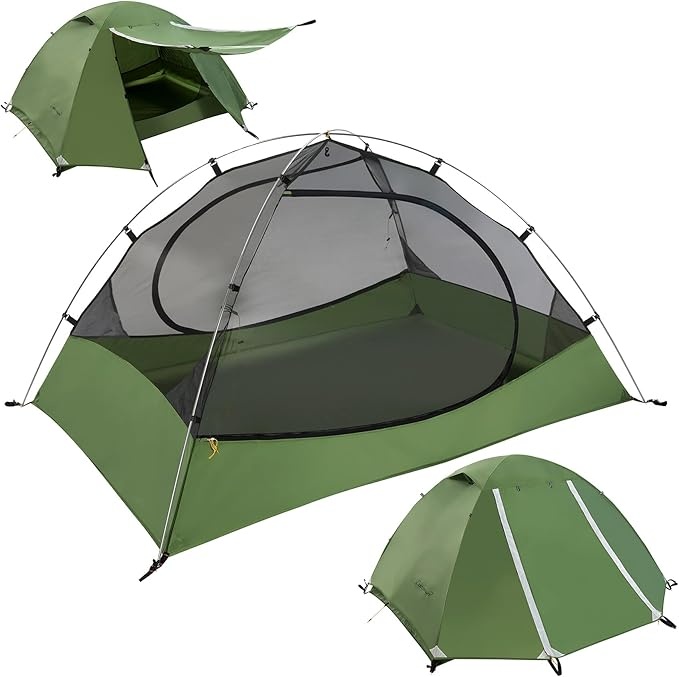
Clostnature Polaris Lightweight Backpacking Tent - 1/1.5/2/3/4/6 Person Ultralight Waterproof Camping Tent, 3 Season Large Size Easy Setup Tent for Family, Outdoor, Hiking and Mountaineering
About This Polyester Imported WATERPROOF & LONG-LASTING: Polyester rain fly & groundsheet & bathtub with PU 5000 coating is firmer than you expected. Weatherproof material with factory-sealed seams keeps you dry and comfortable in all season&all weather condition! Better material but more affordable! You really need an appropriate lightweight 2 person tent for backpacking! LARGE SIZE & LIGHTWEIGHT: Ultralight 2 person tent! Tent's size 7'3''x 4'11''x 3'10''. Weight: 5.7lbs. Packed Size: 16.5''x5.9''x5.9'', easy to put in one's backpack. It is larger and could even fit a little dog. Great for kids or children as a boy scout tent QUICK SETUP & COMPACT: Freestanding and two Aluminum poles designed for lightweight hiking tent's fast pitching. Easily set up by one person with no experience. This ultralight backpacking tent is compact and portable, and also great for Hiking, Bikepacking, Kayaking, Mountaineering, Fishing, or Car Camping EXTRAORDINARY DESIGN: The interior entire mesh walls are designed to offer great ventilation, this ultralight hiking tent has 2 D-shaped doors and 2 vestibules on the side design provide convenient enter&out and extra storage for your backpack or shoes WHAT YOU GET: 1 x carry bag,1 x inner tent,1 x flysheet,2 x Aluminum poles,4 x ropes,14 x Aluminum stakes,1 x pole emergency repair kit(can be used for damaged tent poles). Every product you purchase has one-year guarantee for material and workmanship defects. If you have any questions, please don't hesitate to contact our customer support team Overview Brand : Clostnature Product Dimensions : 86.6"L x 59"W x 45.28"H Item Weight : 5 Pounds Floor Width : 59 Inches Recommended Uses For Product : Camping & Hiking Shape : Rectangular Occupancy : 2 Person Seasons : 3 Season Included Components : Stakes, Rainfly Water Resistance Technology : PU 5000MM
Brand: Clostnature
Category: Sporting Goods > Outdoor Recreation > Camping & Hiking > Tents > Domes